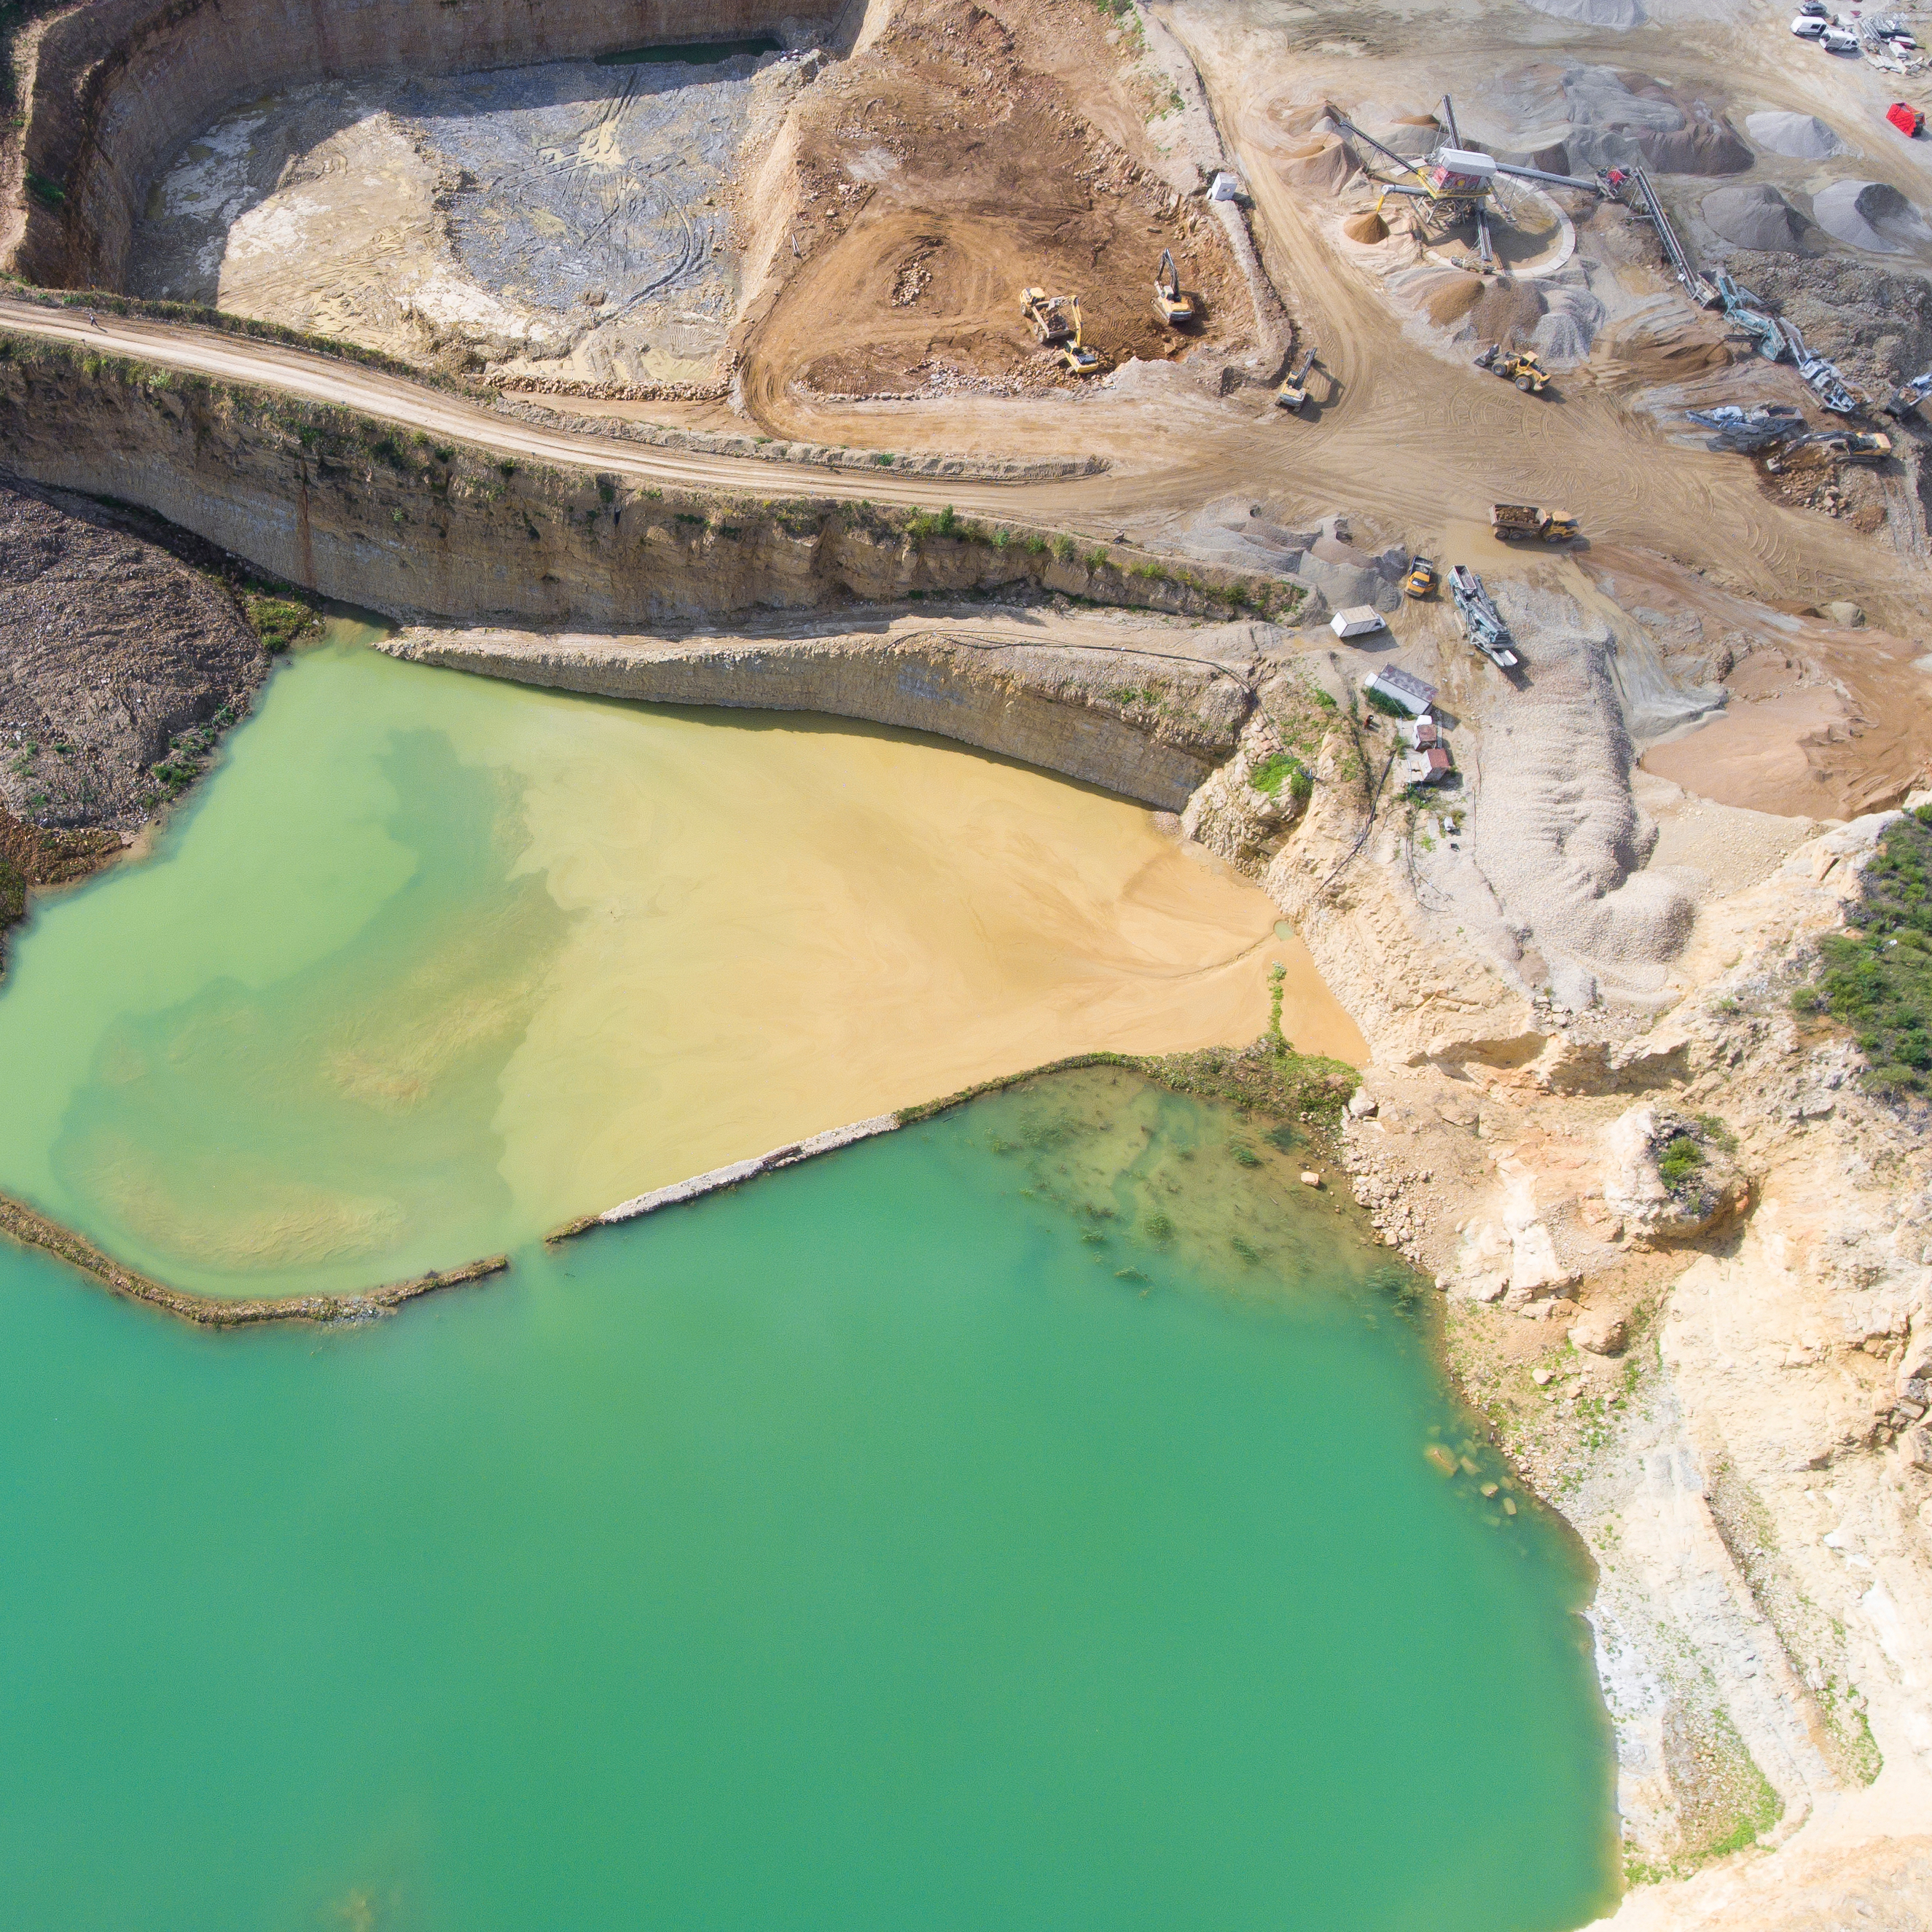
pond, terrain, geology, aerial photography